Kiyohide Shima

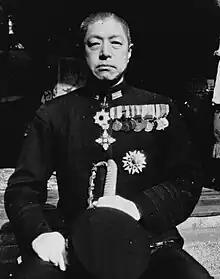
Vice Admiral Shima Kiyohide (1943-45)

was an admiral in the Imperial Japanese Navy during World War II.